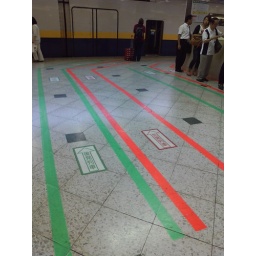
We stand in line waiting for the bullet train along these line on the floor of the platform.